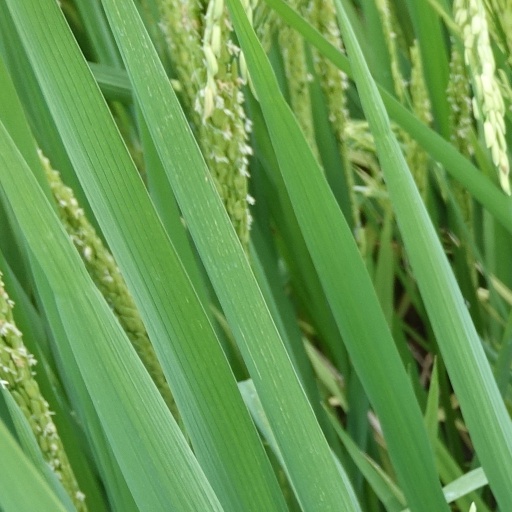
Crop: rice